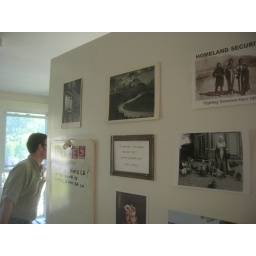
Jonathan Skinner's office door in the Environmental Studies house at Bates College